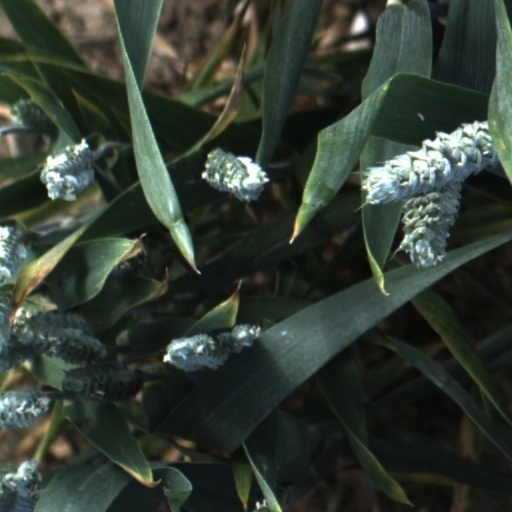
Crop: wheat